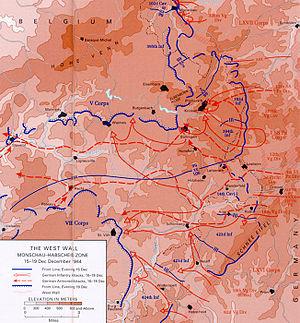
La bataille de Saint-Vith est un épisode de la bataille des Ardennes, qui débuta le 16 décembre 1944 avec la contre-offensive de la Vᵉ Panzer Armee contre le flanc droit des positions du VIIIᵉ Corps américain, visant à reprendre Anvers aux mains des Alliés. Elle résulta en une retraite américaine et la reprise de la ville par les Allemands le 21 décembre.